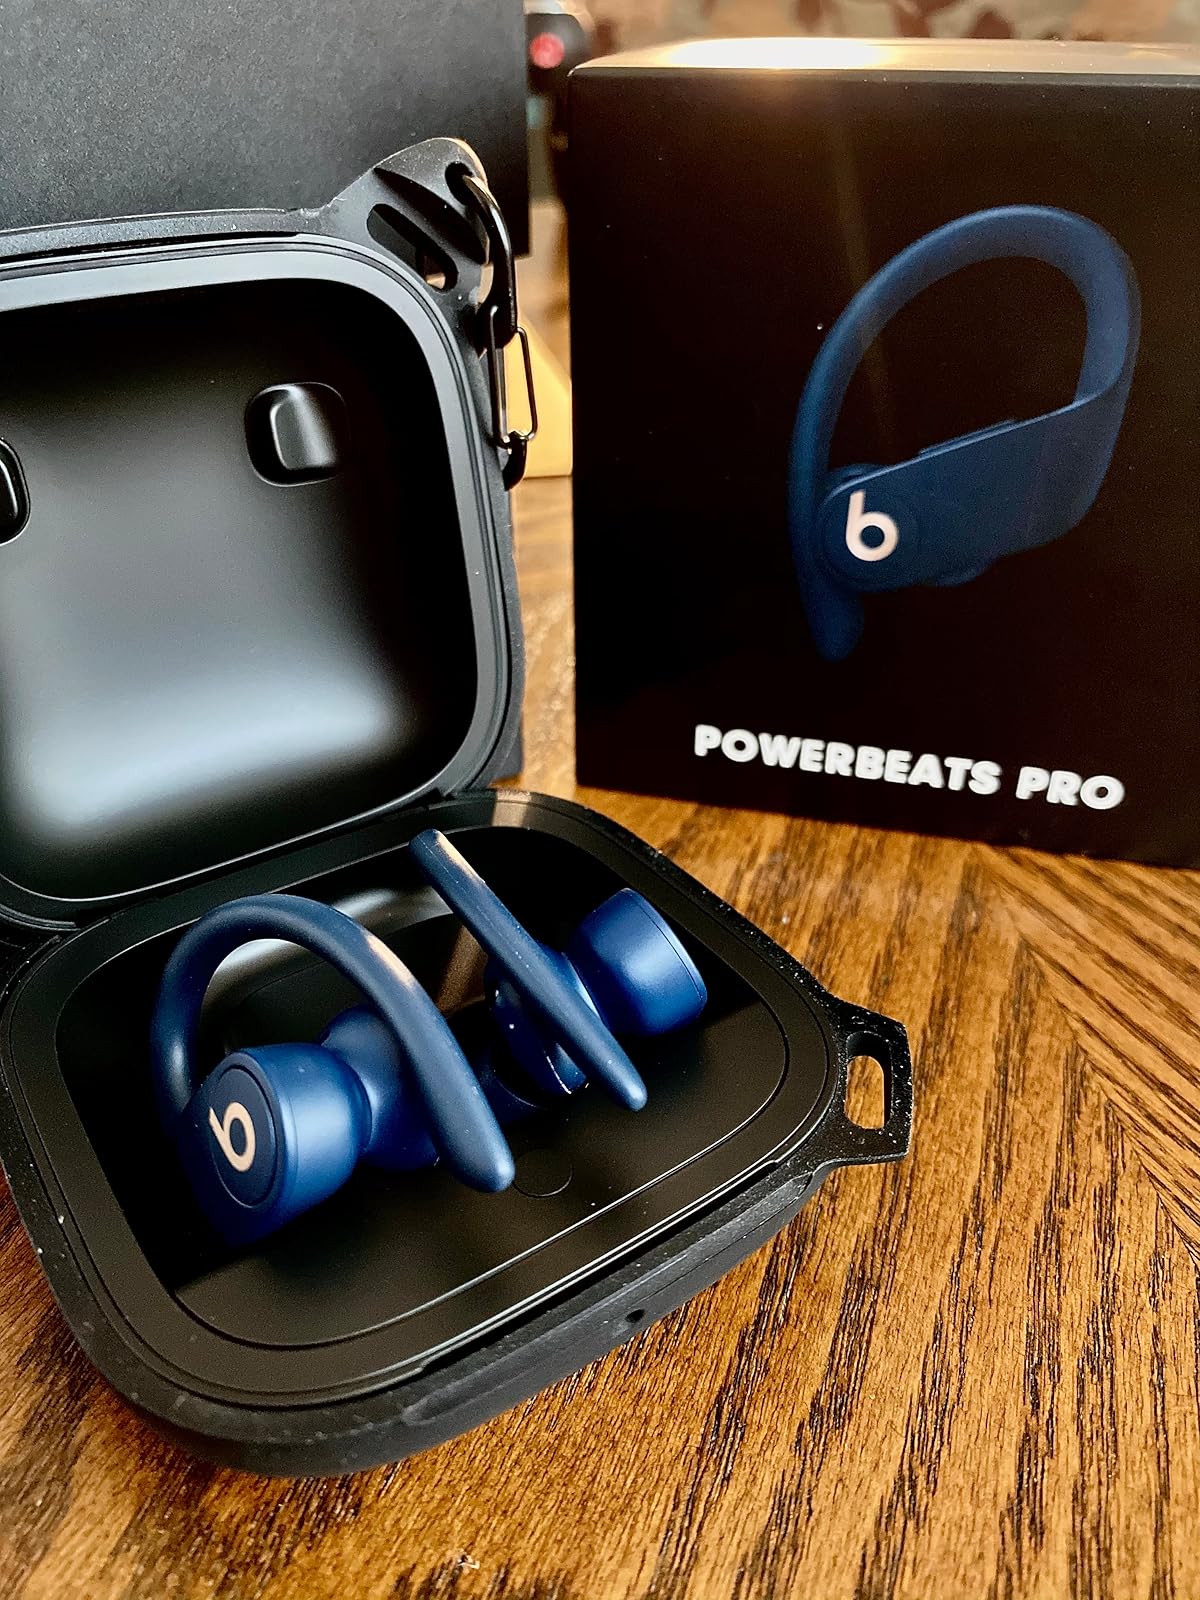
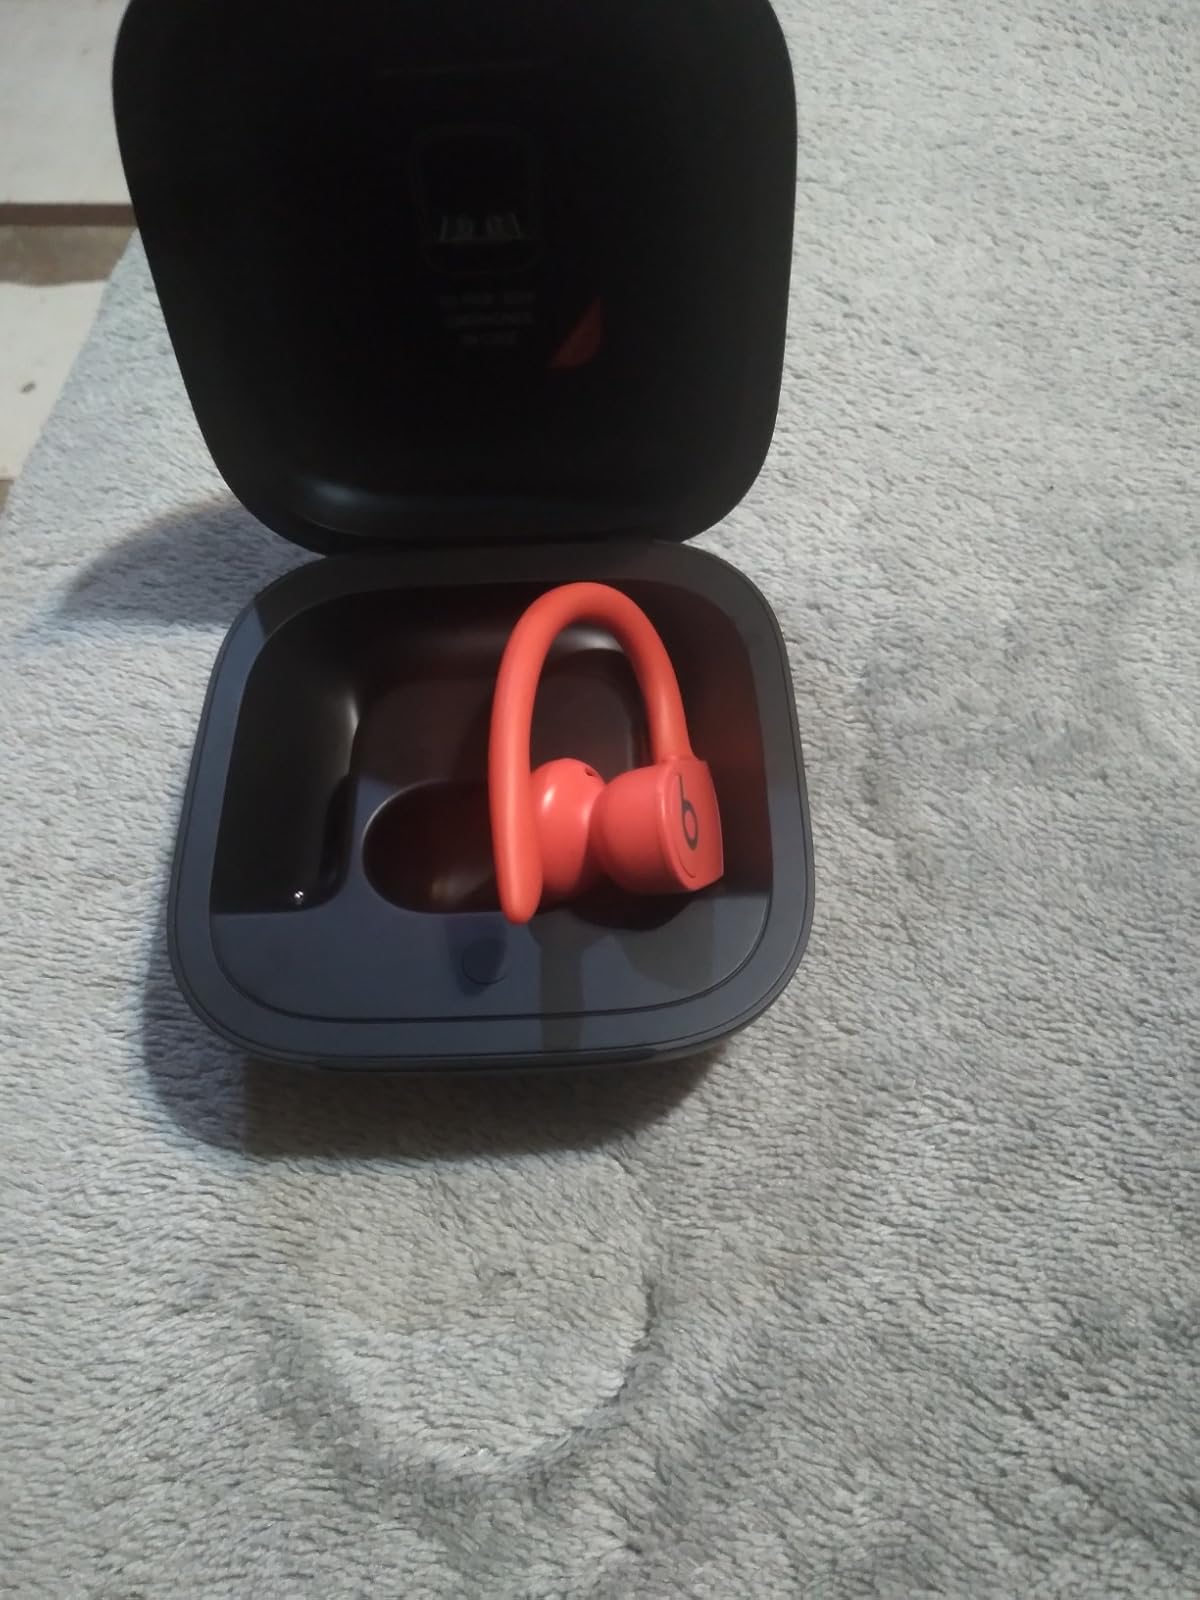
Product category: earbuds
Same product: no